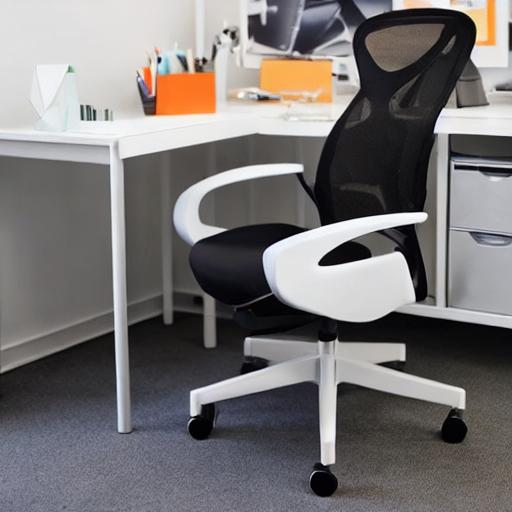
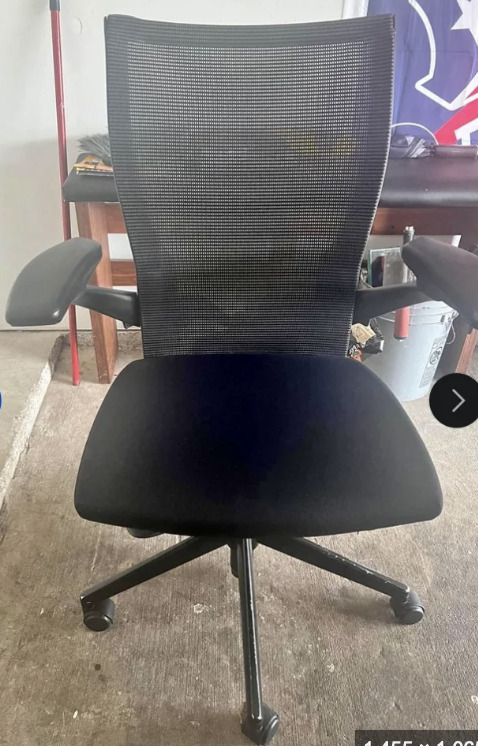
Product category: items_chair
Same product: no